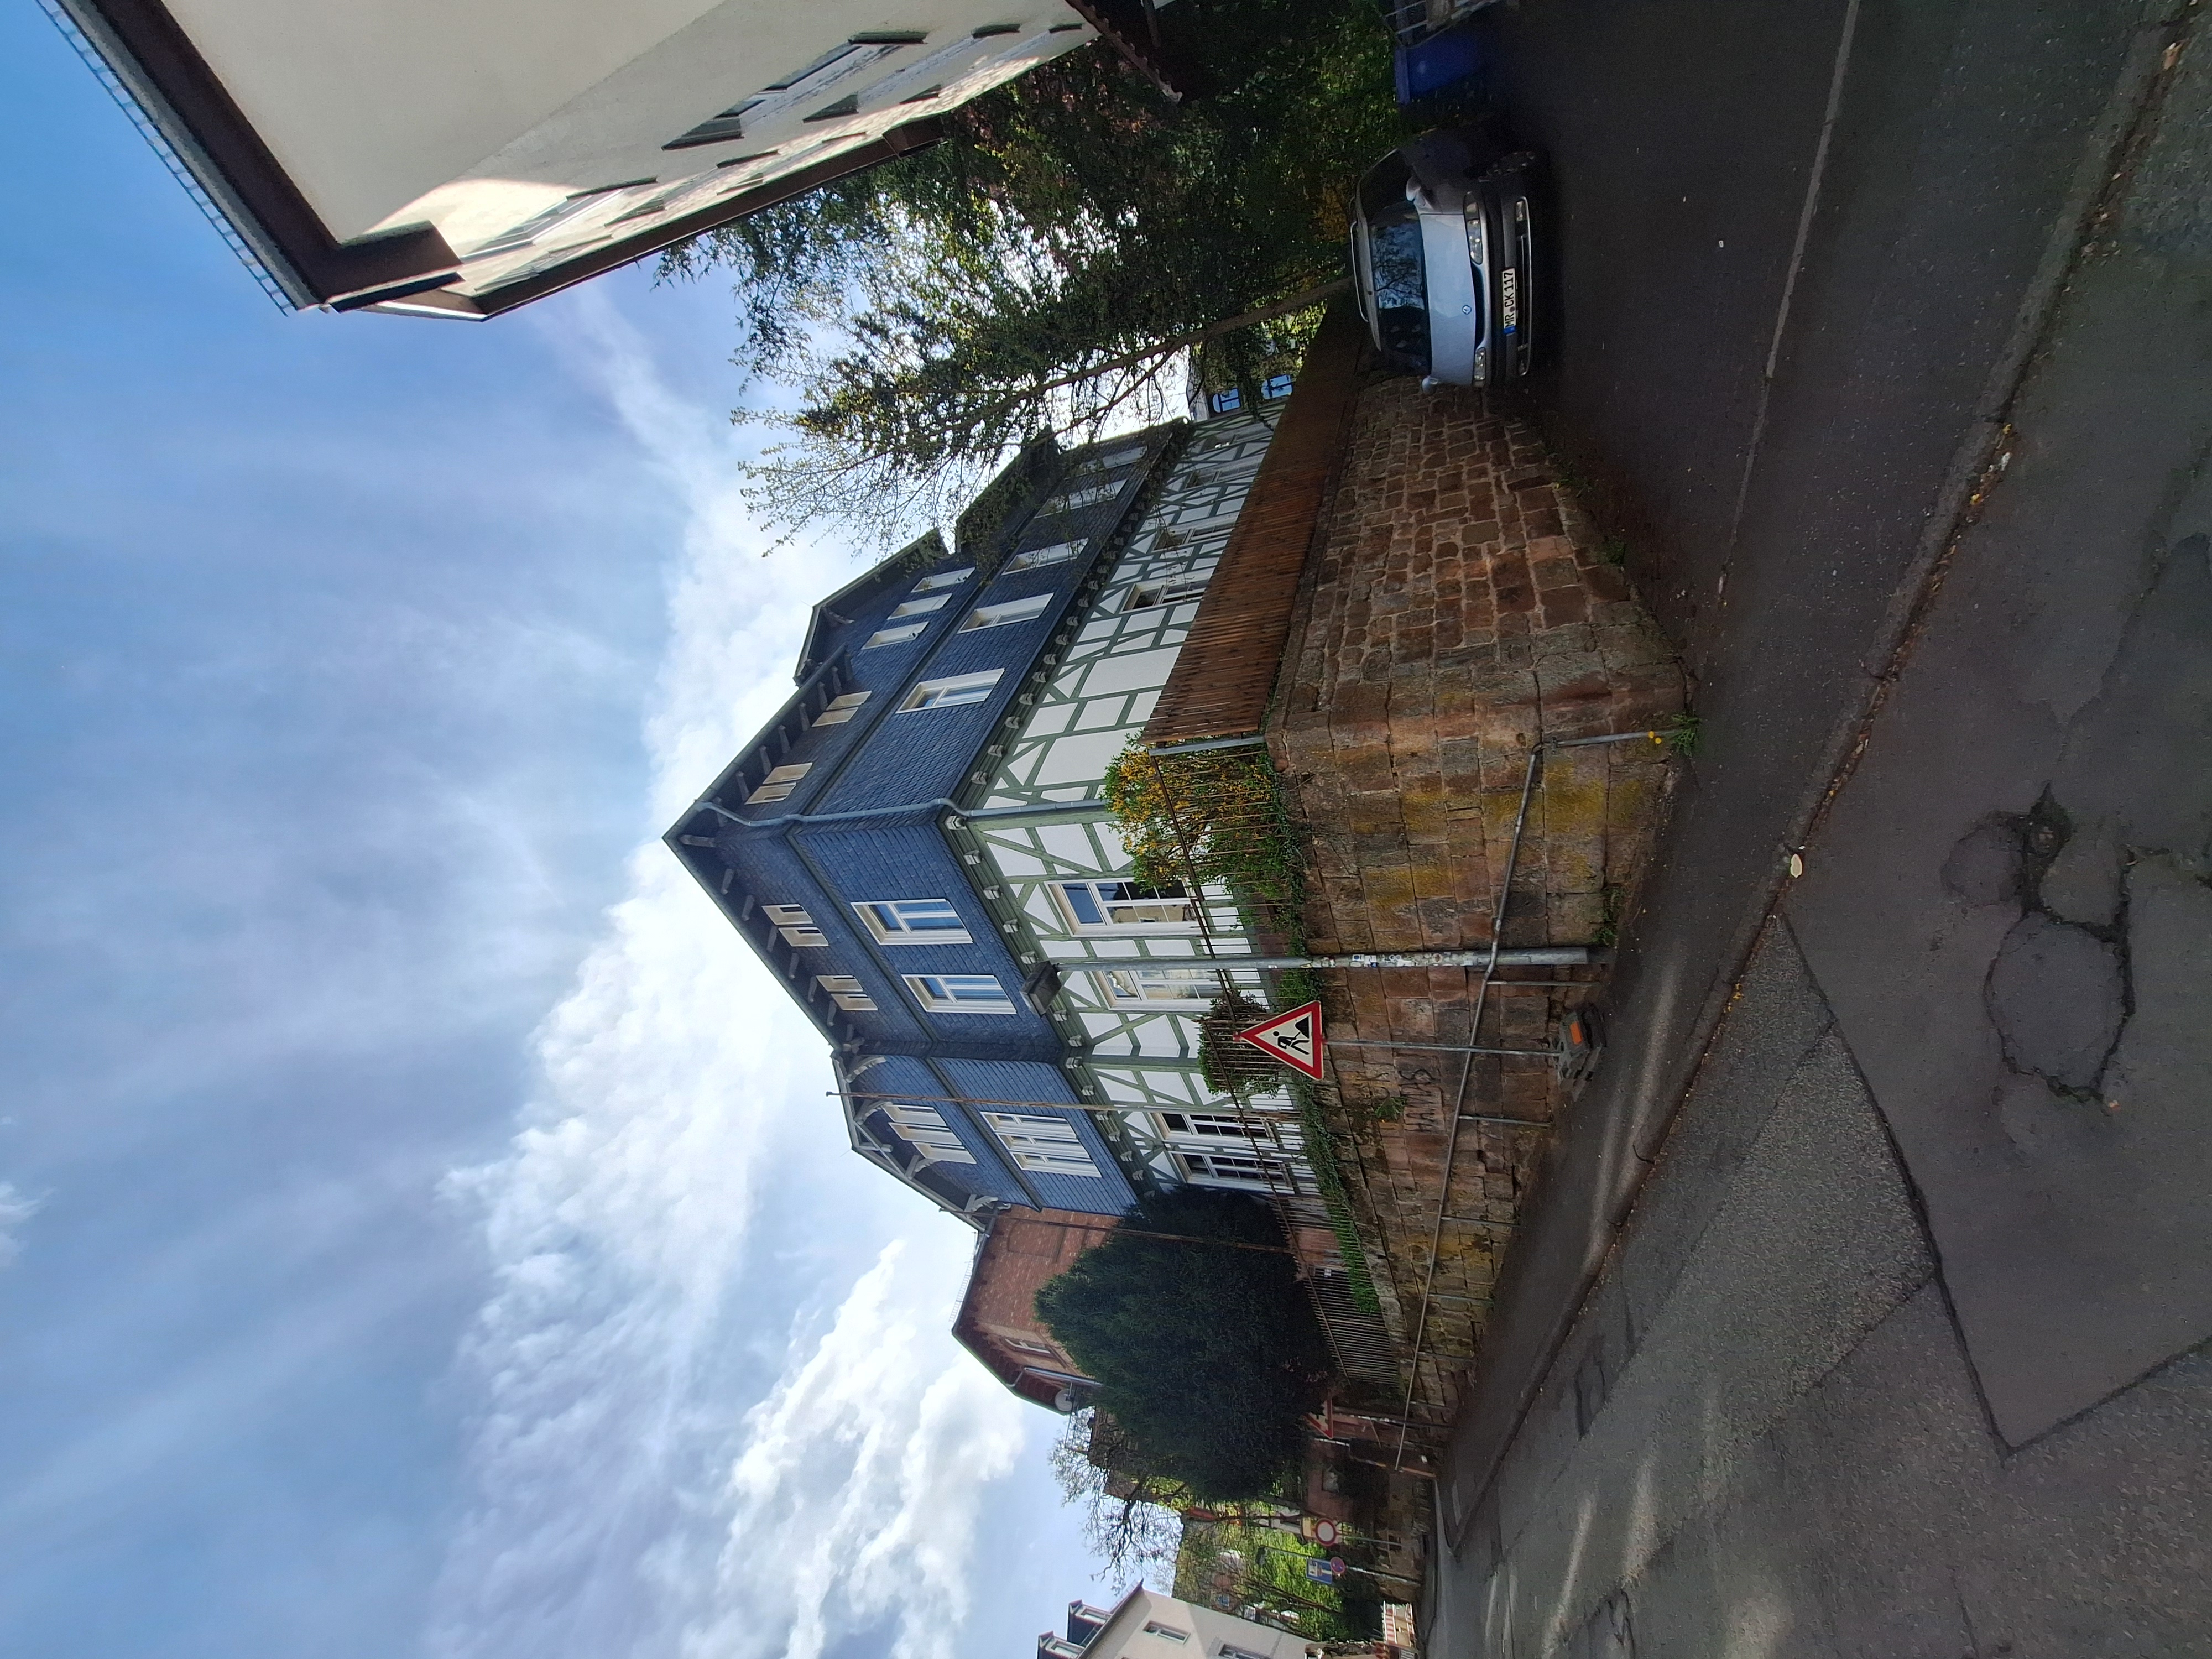
Building: Roter-Graben-10